Anselm Turmeda

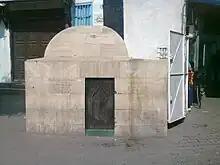
Anselm Turmeda's tomb in Tunis

Anselm Turmeda, later known as Abd Allah at-Tarjuman (1355–1423), was a Christian priest from Mallorca who converted to Islam and settled in Tunis. He is one of the earliest writers to have written in both Arabic and a Latin language (Catalan). He became a vizier in Hafsid Tunis where he died in 1423 during the reign of Abu Faris Abd al-Aziz II.